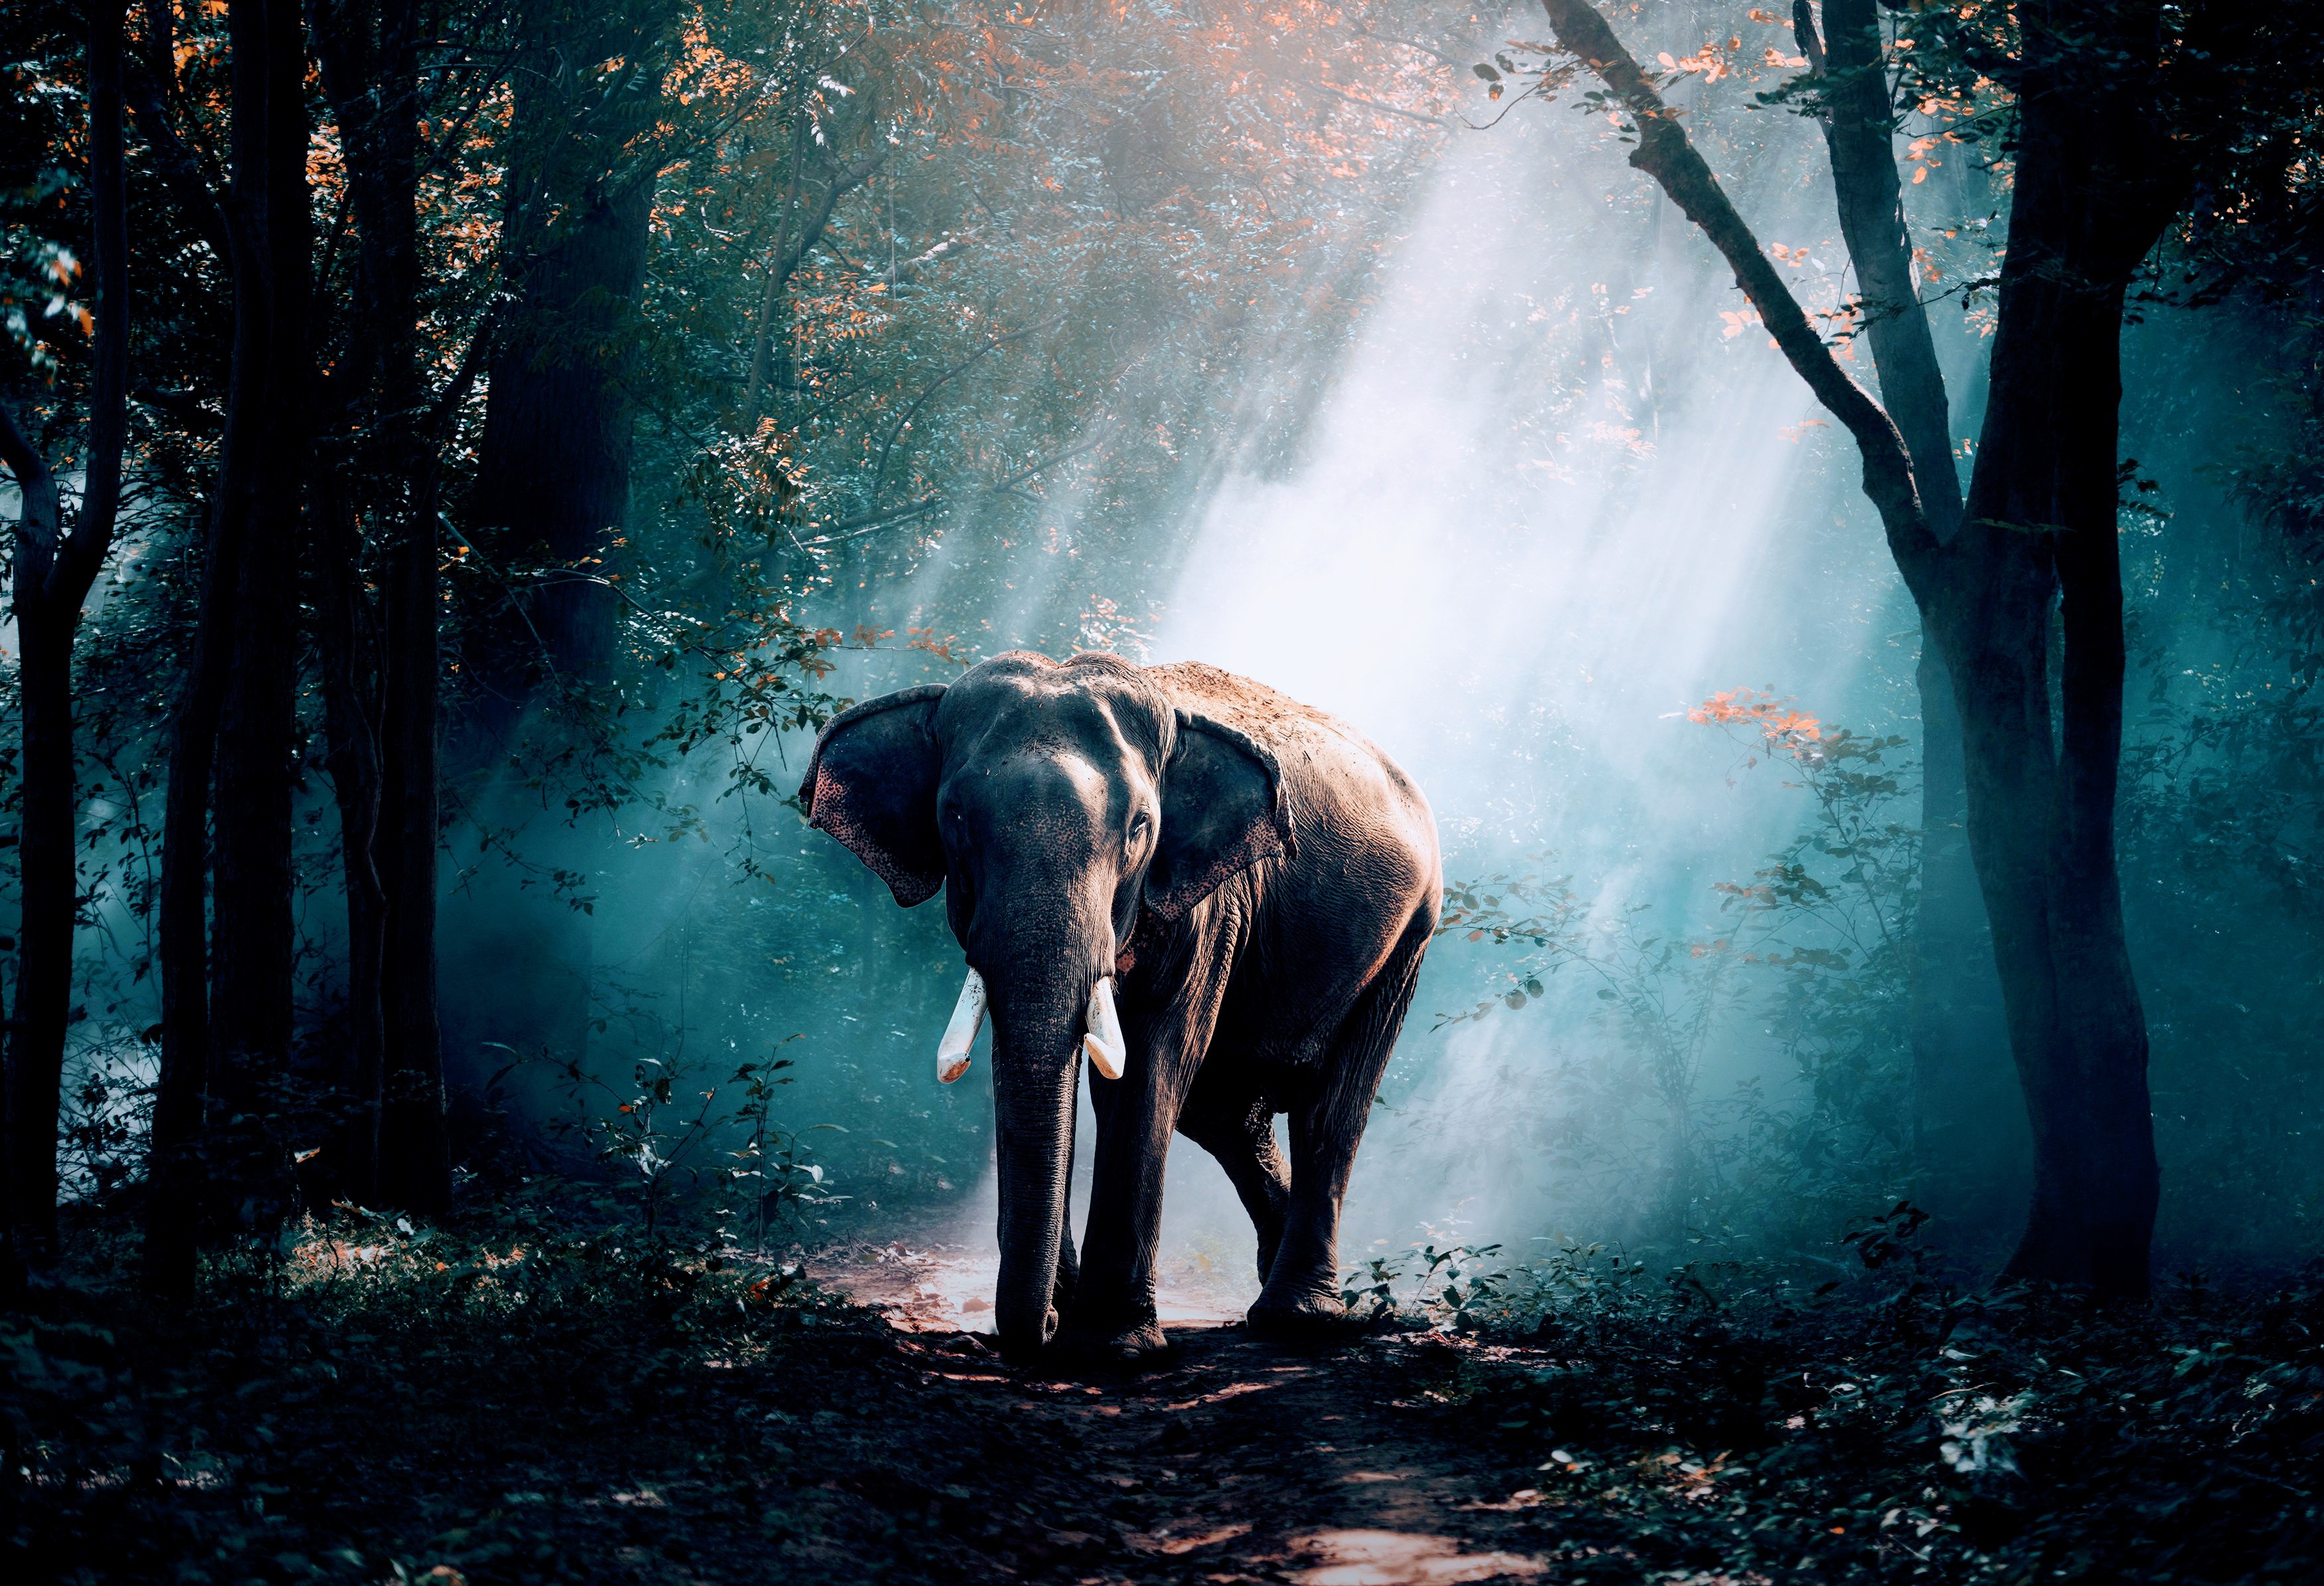
animals, water, hand, atmosphere, plant, People in nature, tree, leaf, wood, natural environment, human body, branch, natural landscape, flash photography, dress, standing, trunk, atmospheric phenomenon, grass, fawn, helmet, woody plant, morning, landscape, Tints and shades, forest, smoke, cg artwork, electric blue, woodland, darkness, wildlife, tail, mist, visual arts, entertainment, jungle, old growth forest, winter, Northern hardwood forest, backlighting, sporting group, performance art, canidae, night, reflection, fiction, rainforest